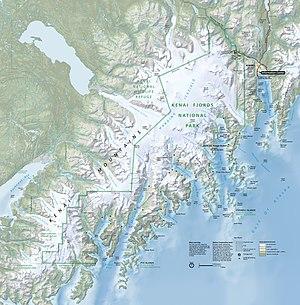
Le parc national des Kenai Fjords est un parc national américain situé dans le Sud de l'État de l'Alaska. Il comprend quelque 40 glaciers, 23 espèces de mammifères marins, 20 espèces d’oiseaux marins. Il offre de somptueux paysages de baies, de fjords et d'îlots rocheux où l'on peut observer des pingouins, des macareux, des cormorans, des phoques, des otaries de Steller, des baleines grises et à bosse, des orques, des marsouins de Dall et des loutres de mer.